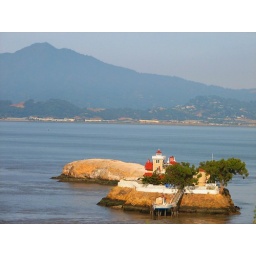
island bed and breakfast, and in the background mount tamalpis peak, as seen from point orient - richmond, california